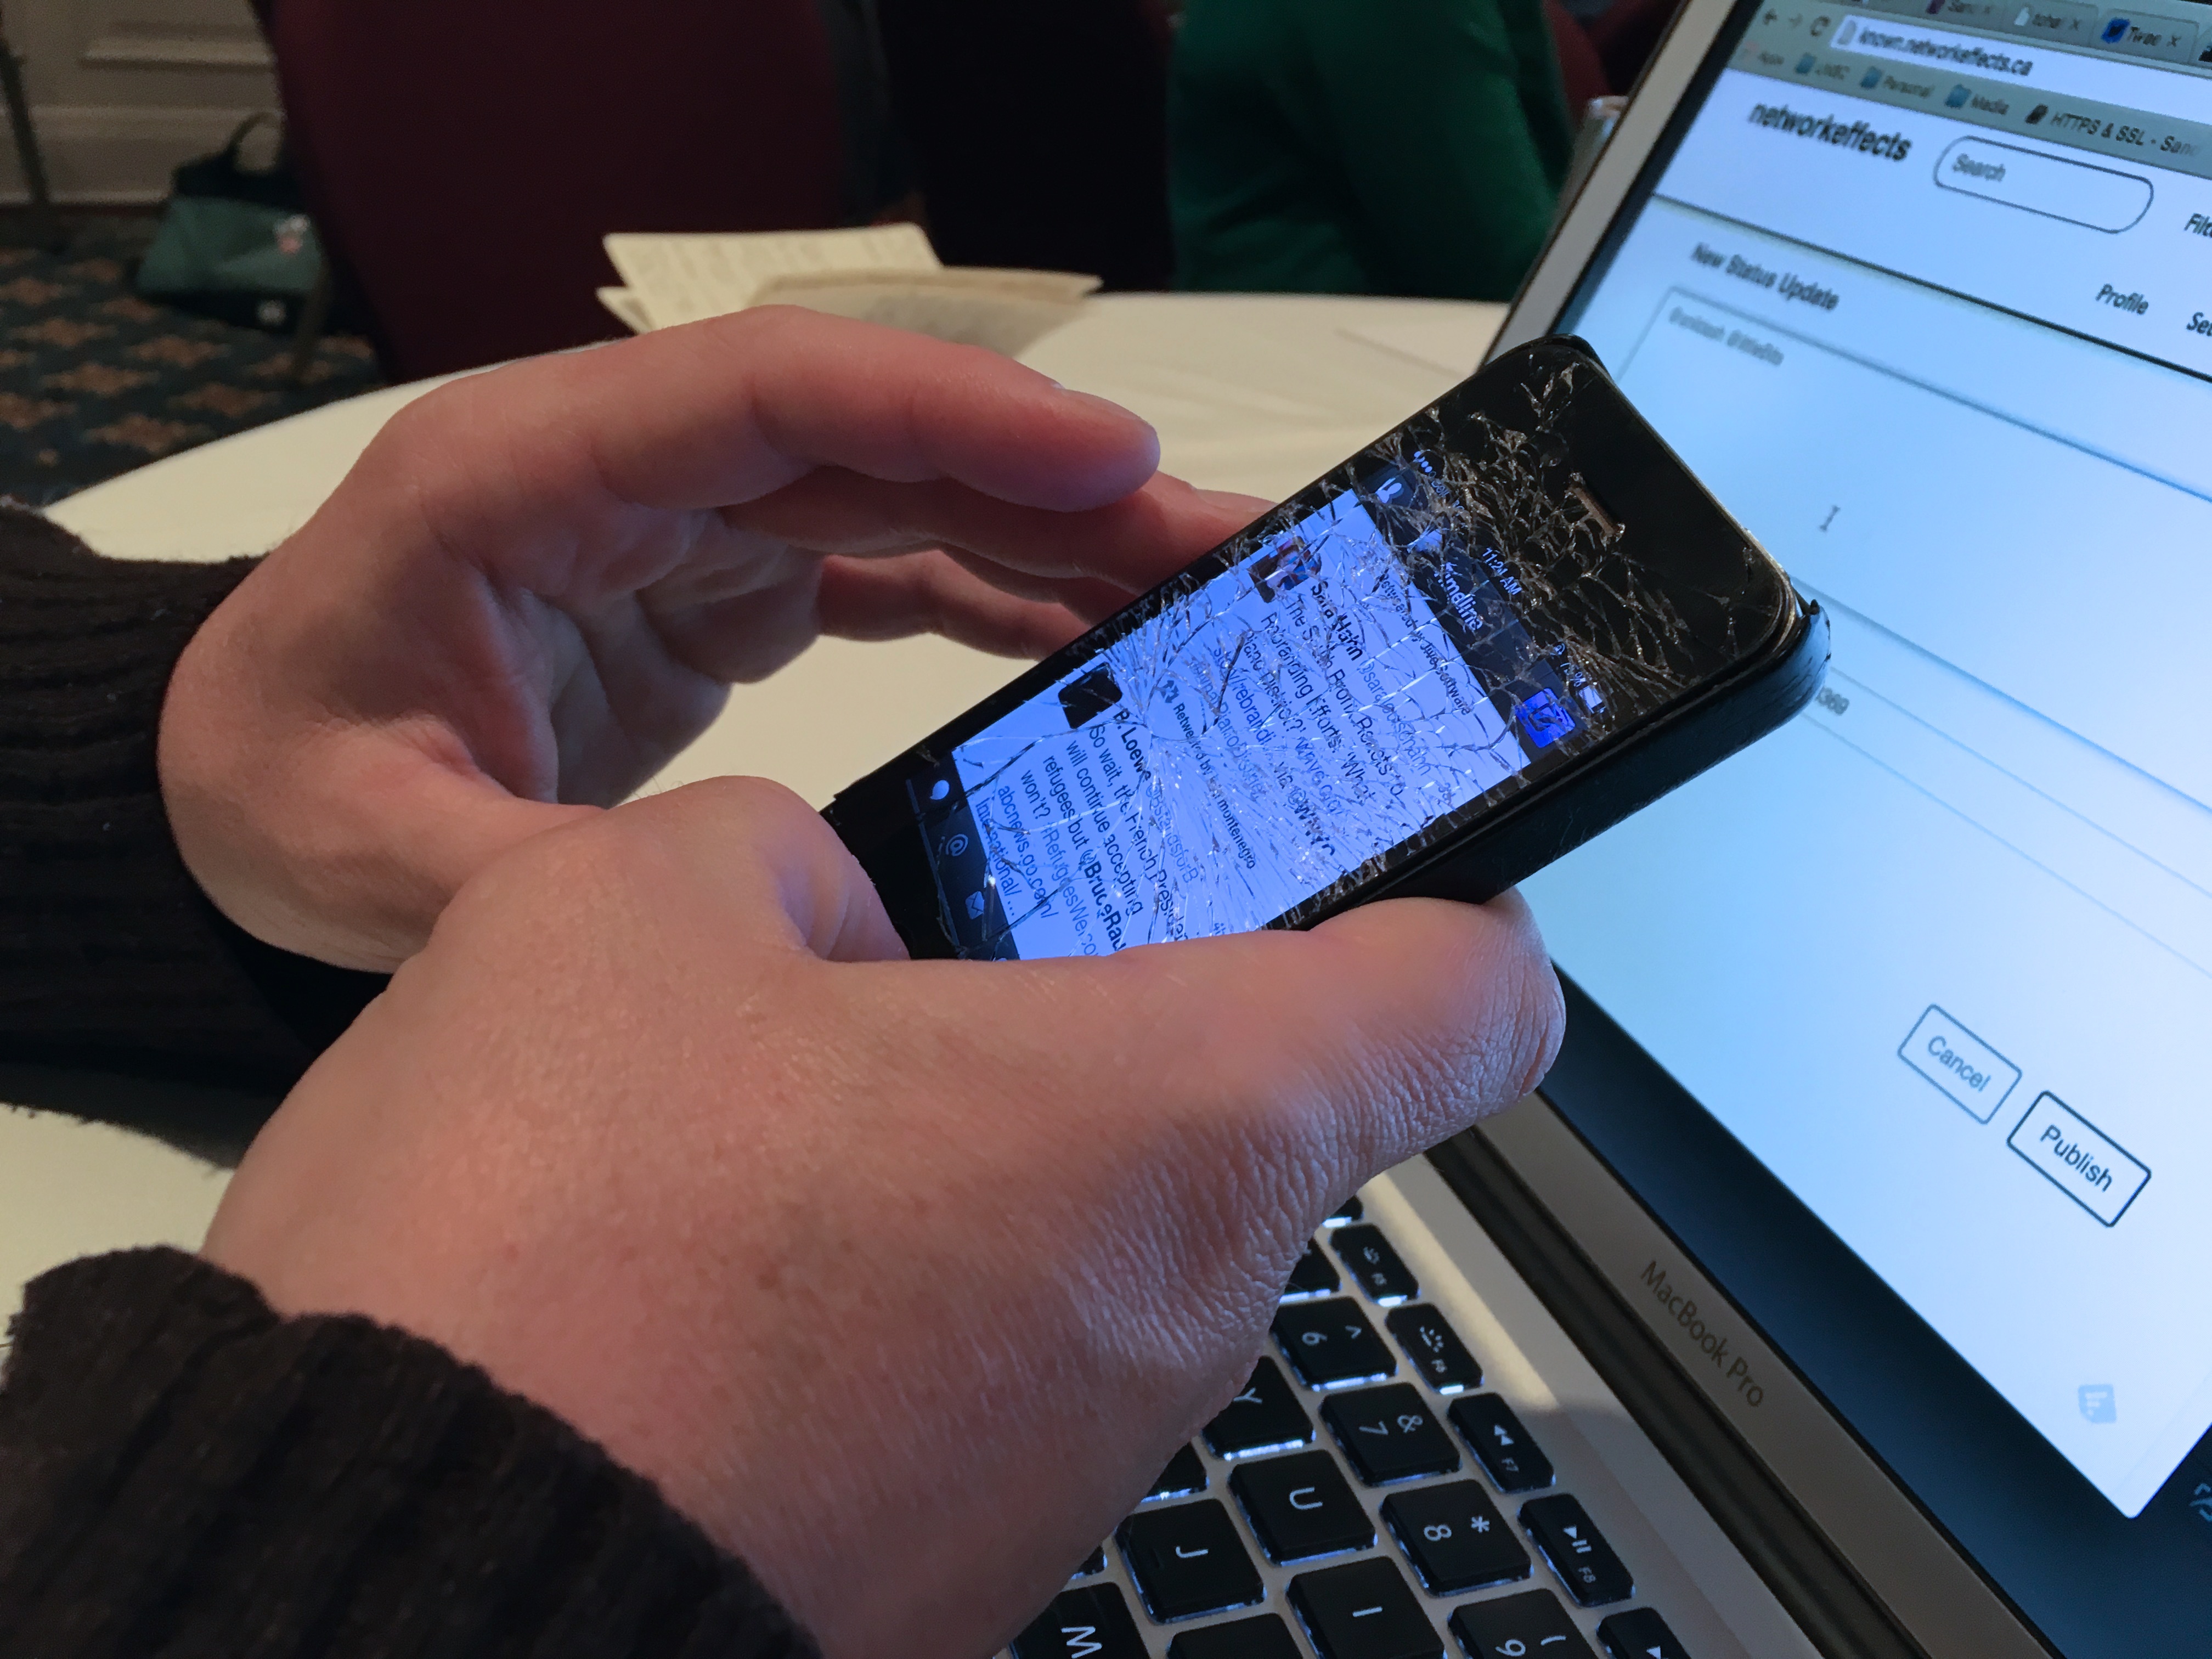
writing, hand, technology, gadget, mobile phone, design, opened15, personal computer hardware